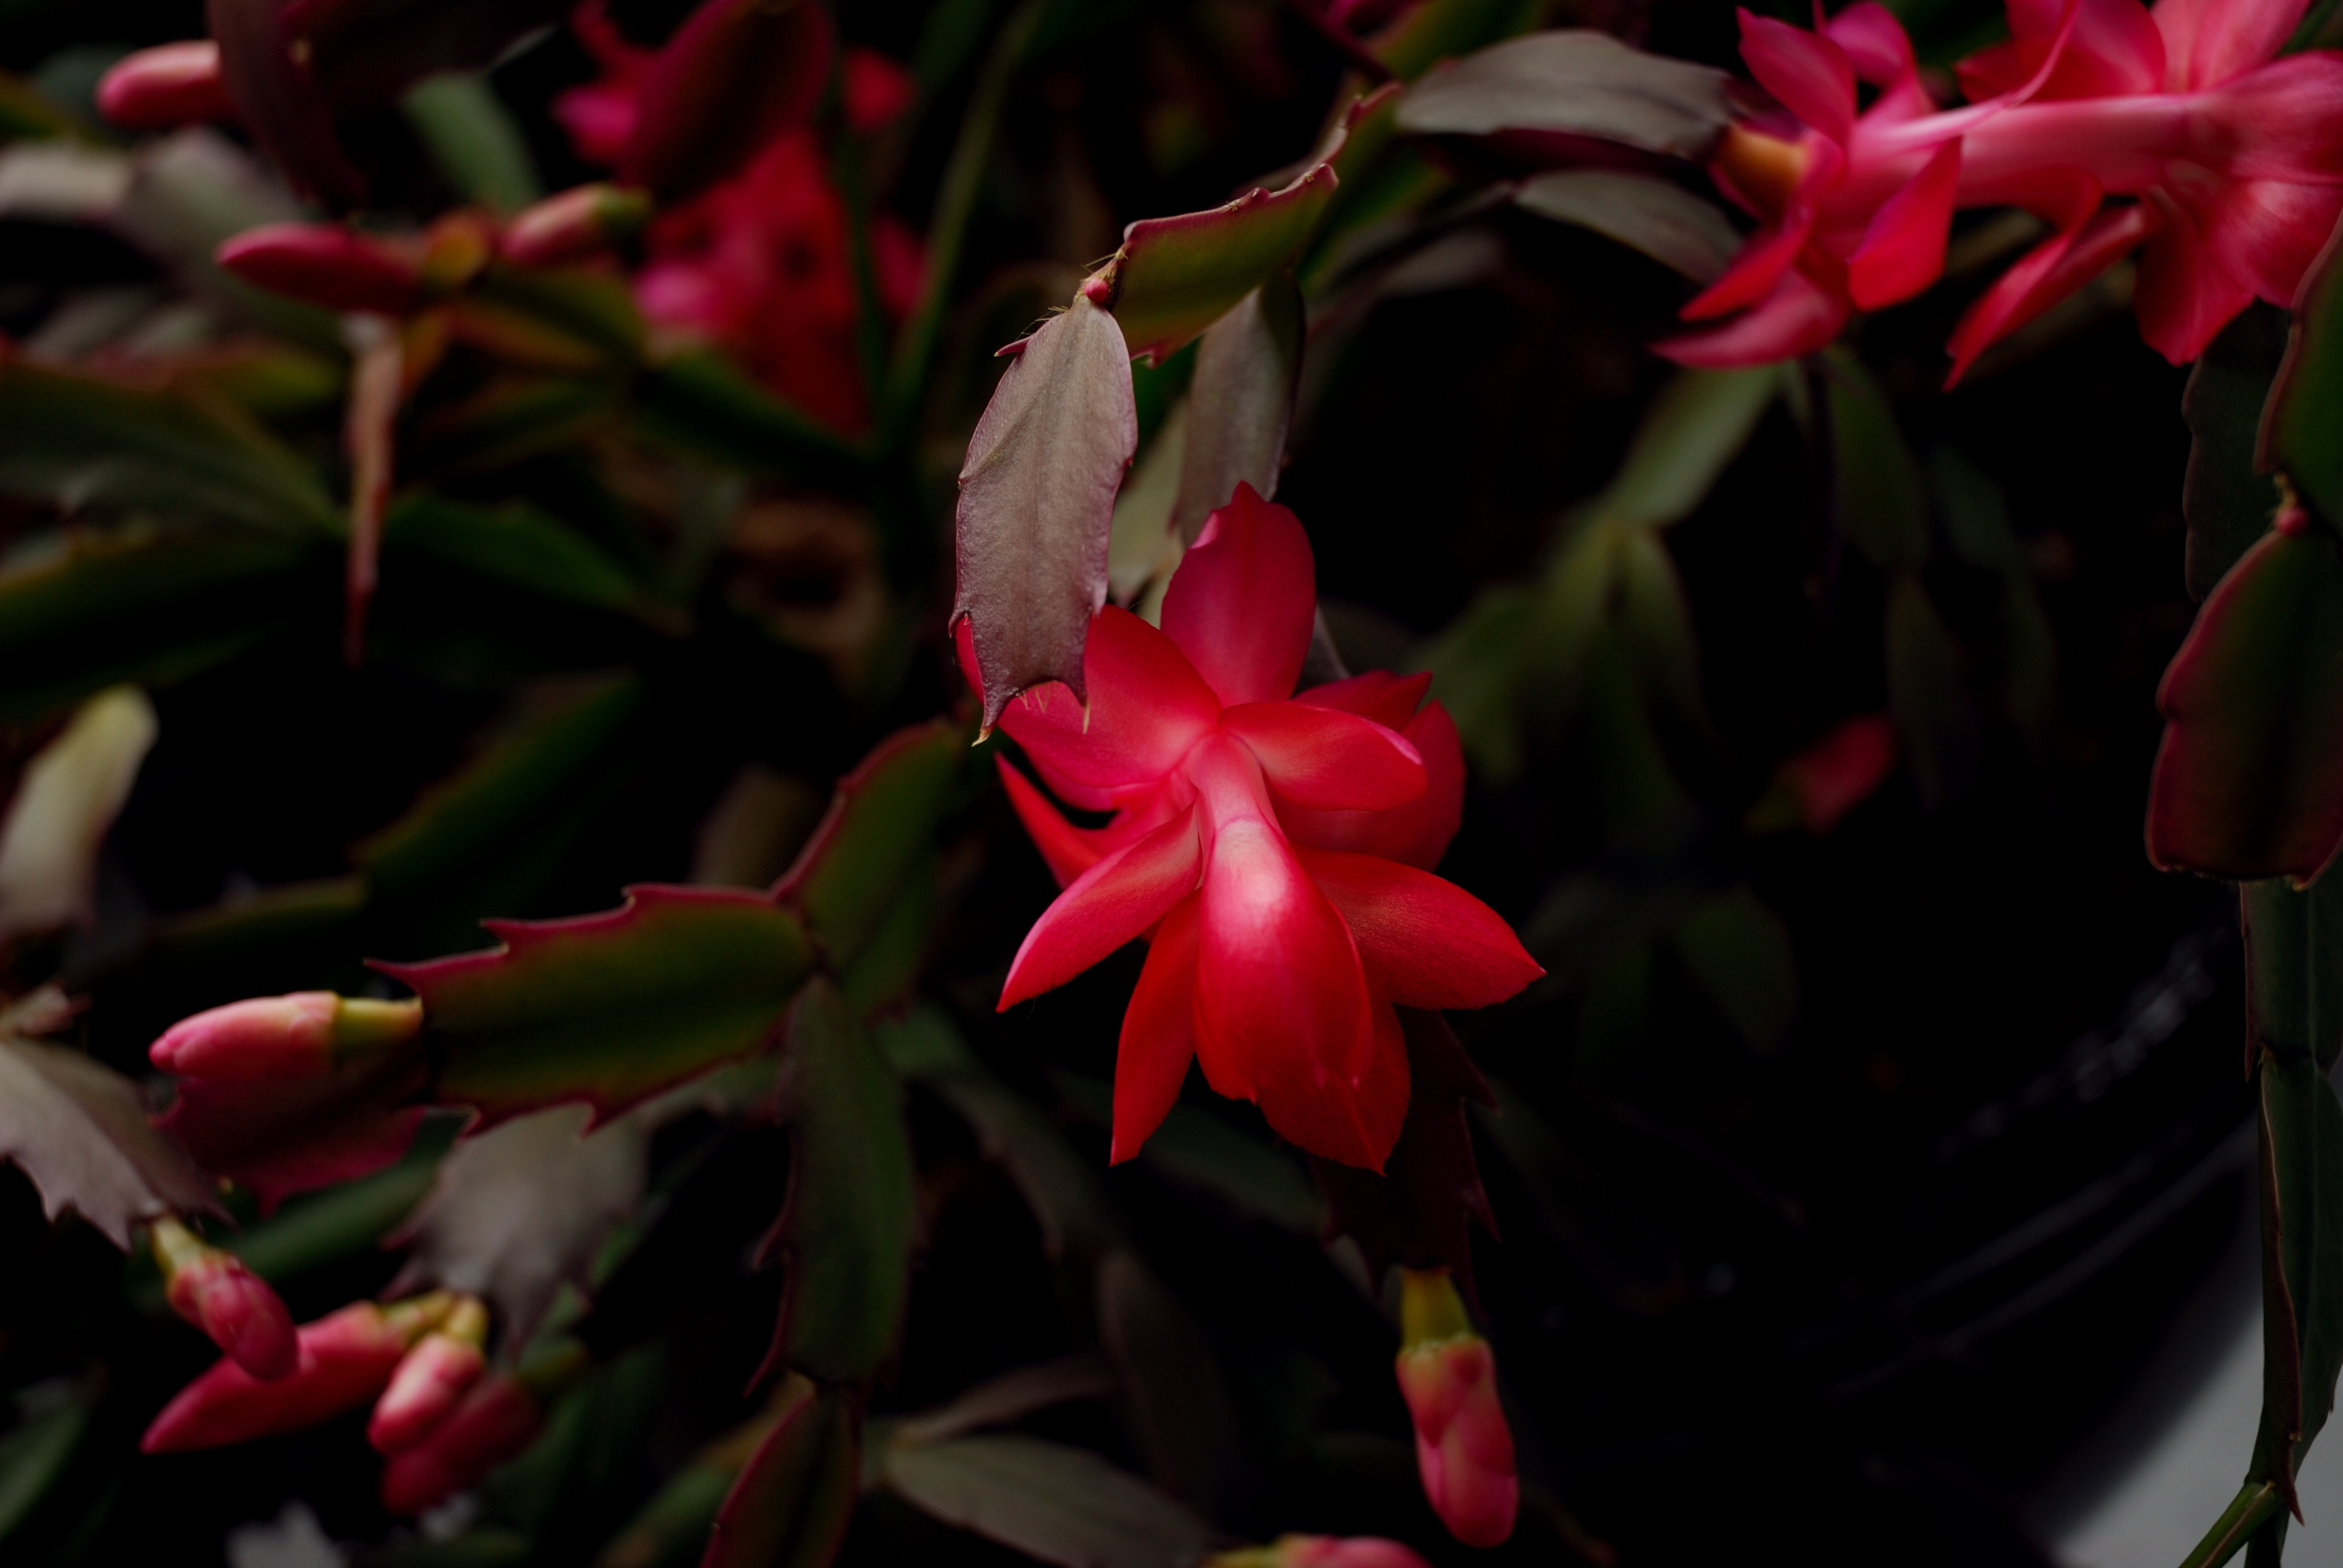
plant, leaf, flower, petal, red, botany, flora, shrub, macro photography, flowering plant, land plant